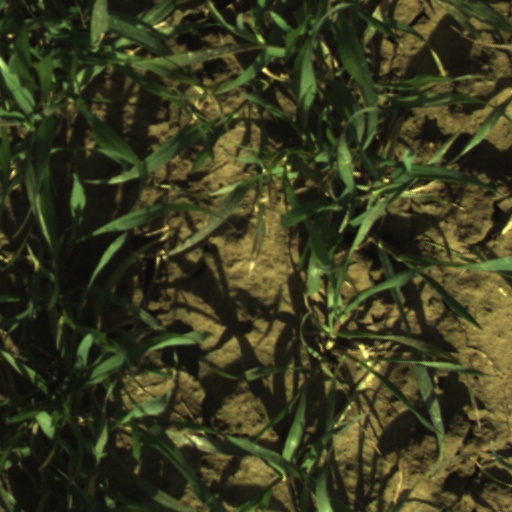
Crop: wheat